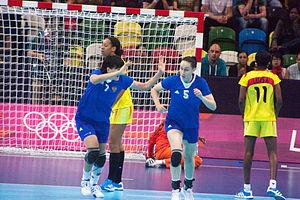
Lioudmila Grigorievna Postnova, née le 11 septembre 1984 à Iaroslavl, est une joueuse de handball russe. Avec l'équipe nationale russe, elle est notamment triple championne du monde.